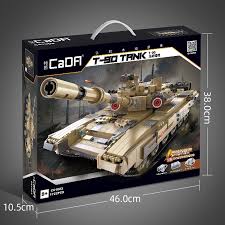
Label: T-90